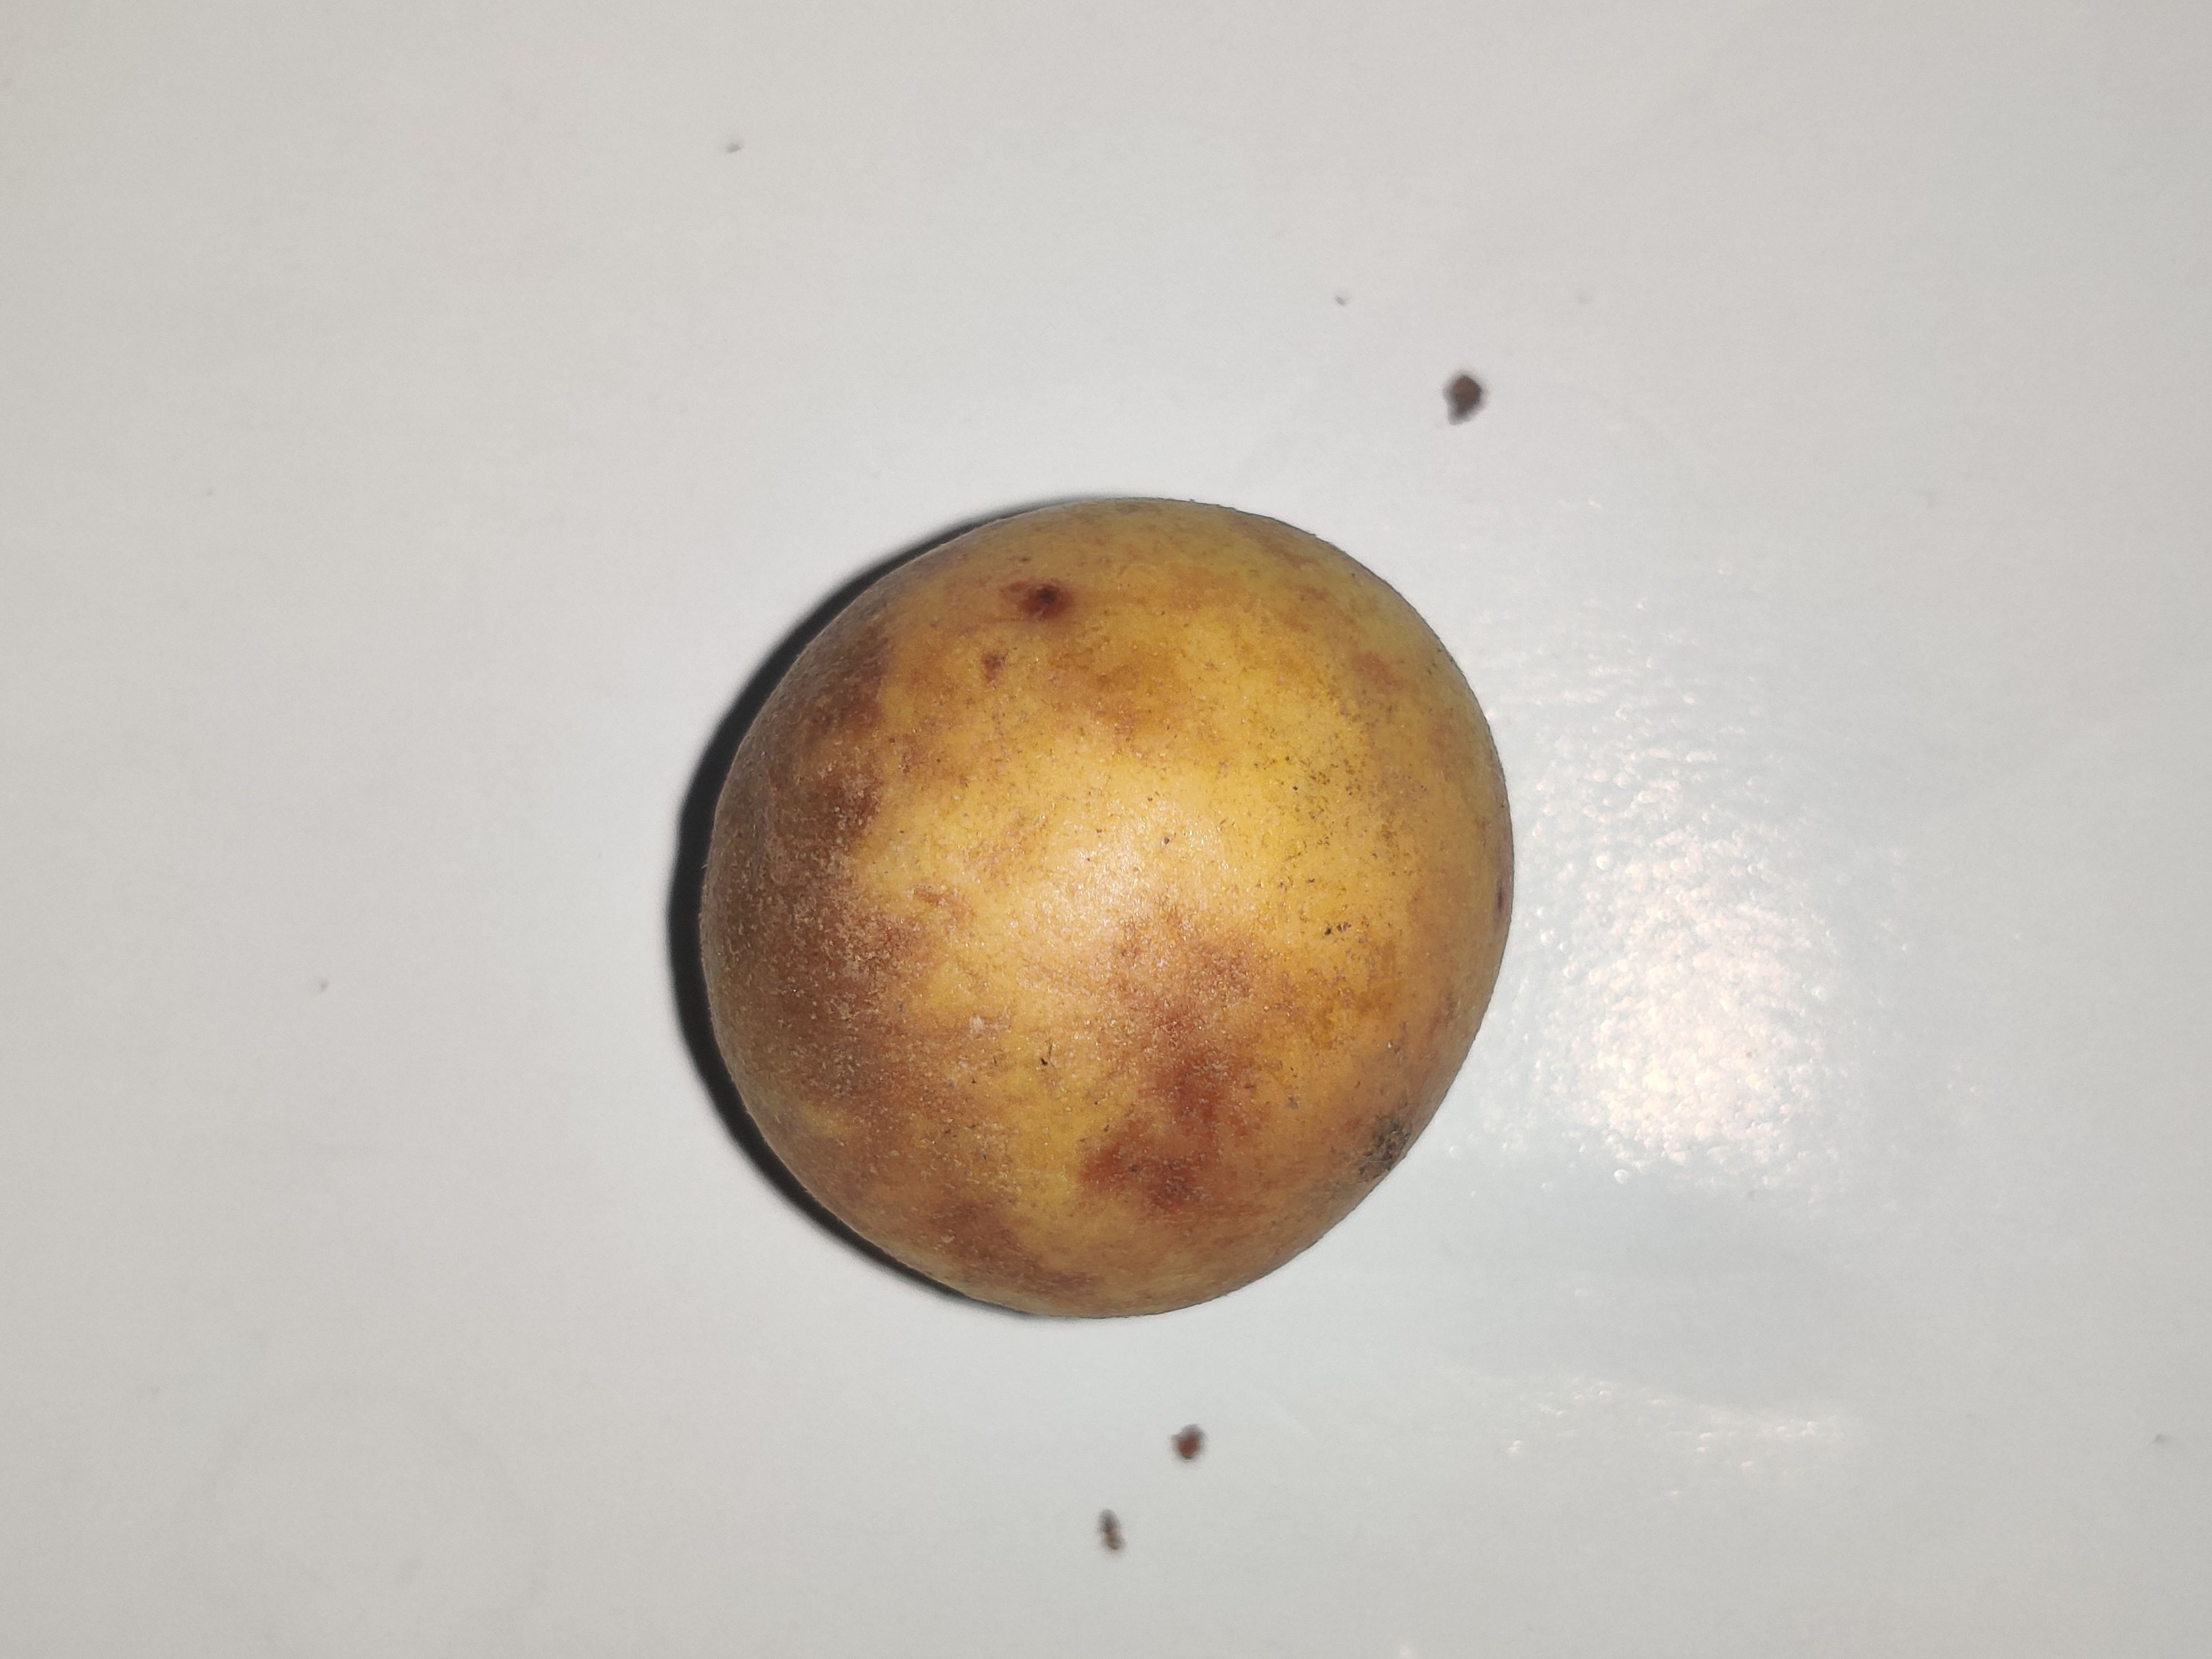
Fruit: burmese-grape
Grade: 2nd-grade